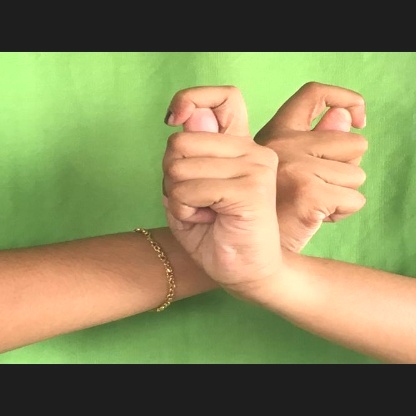
Mudra: Berunda